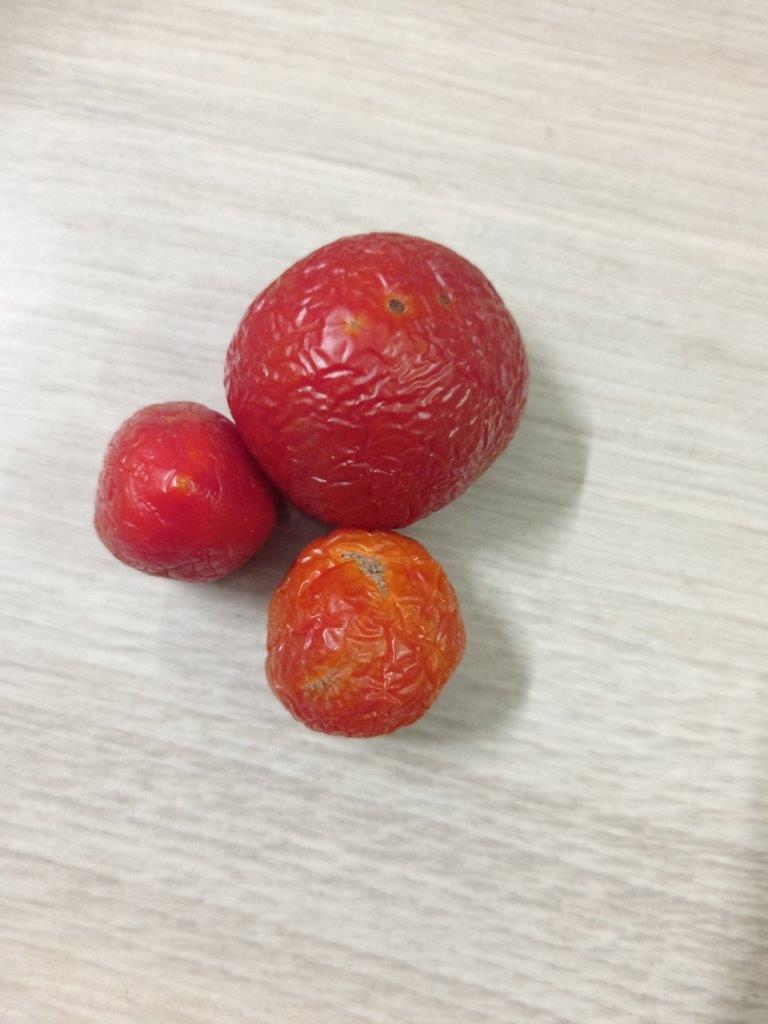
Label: Rotten